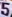
Number: 5